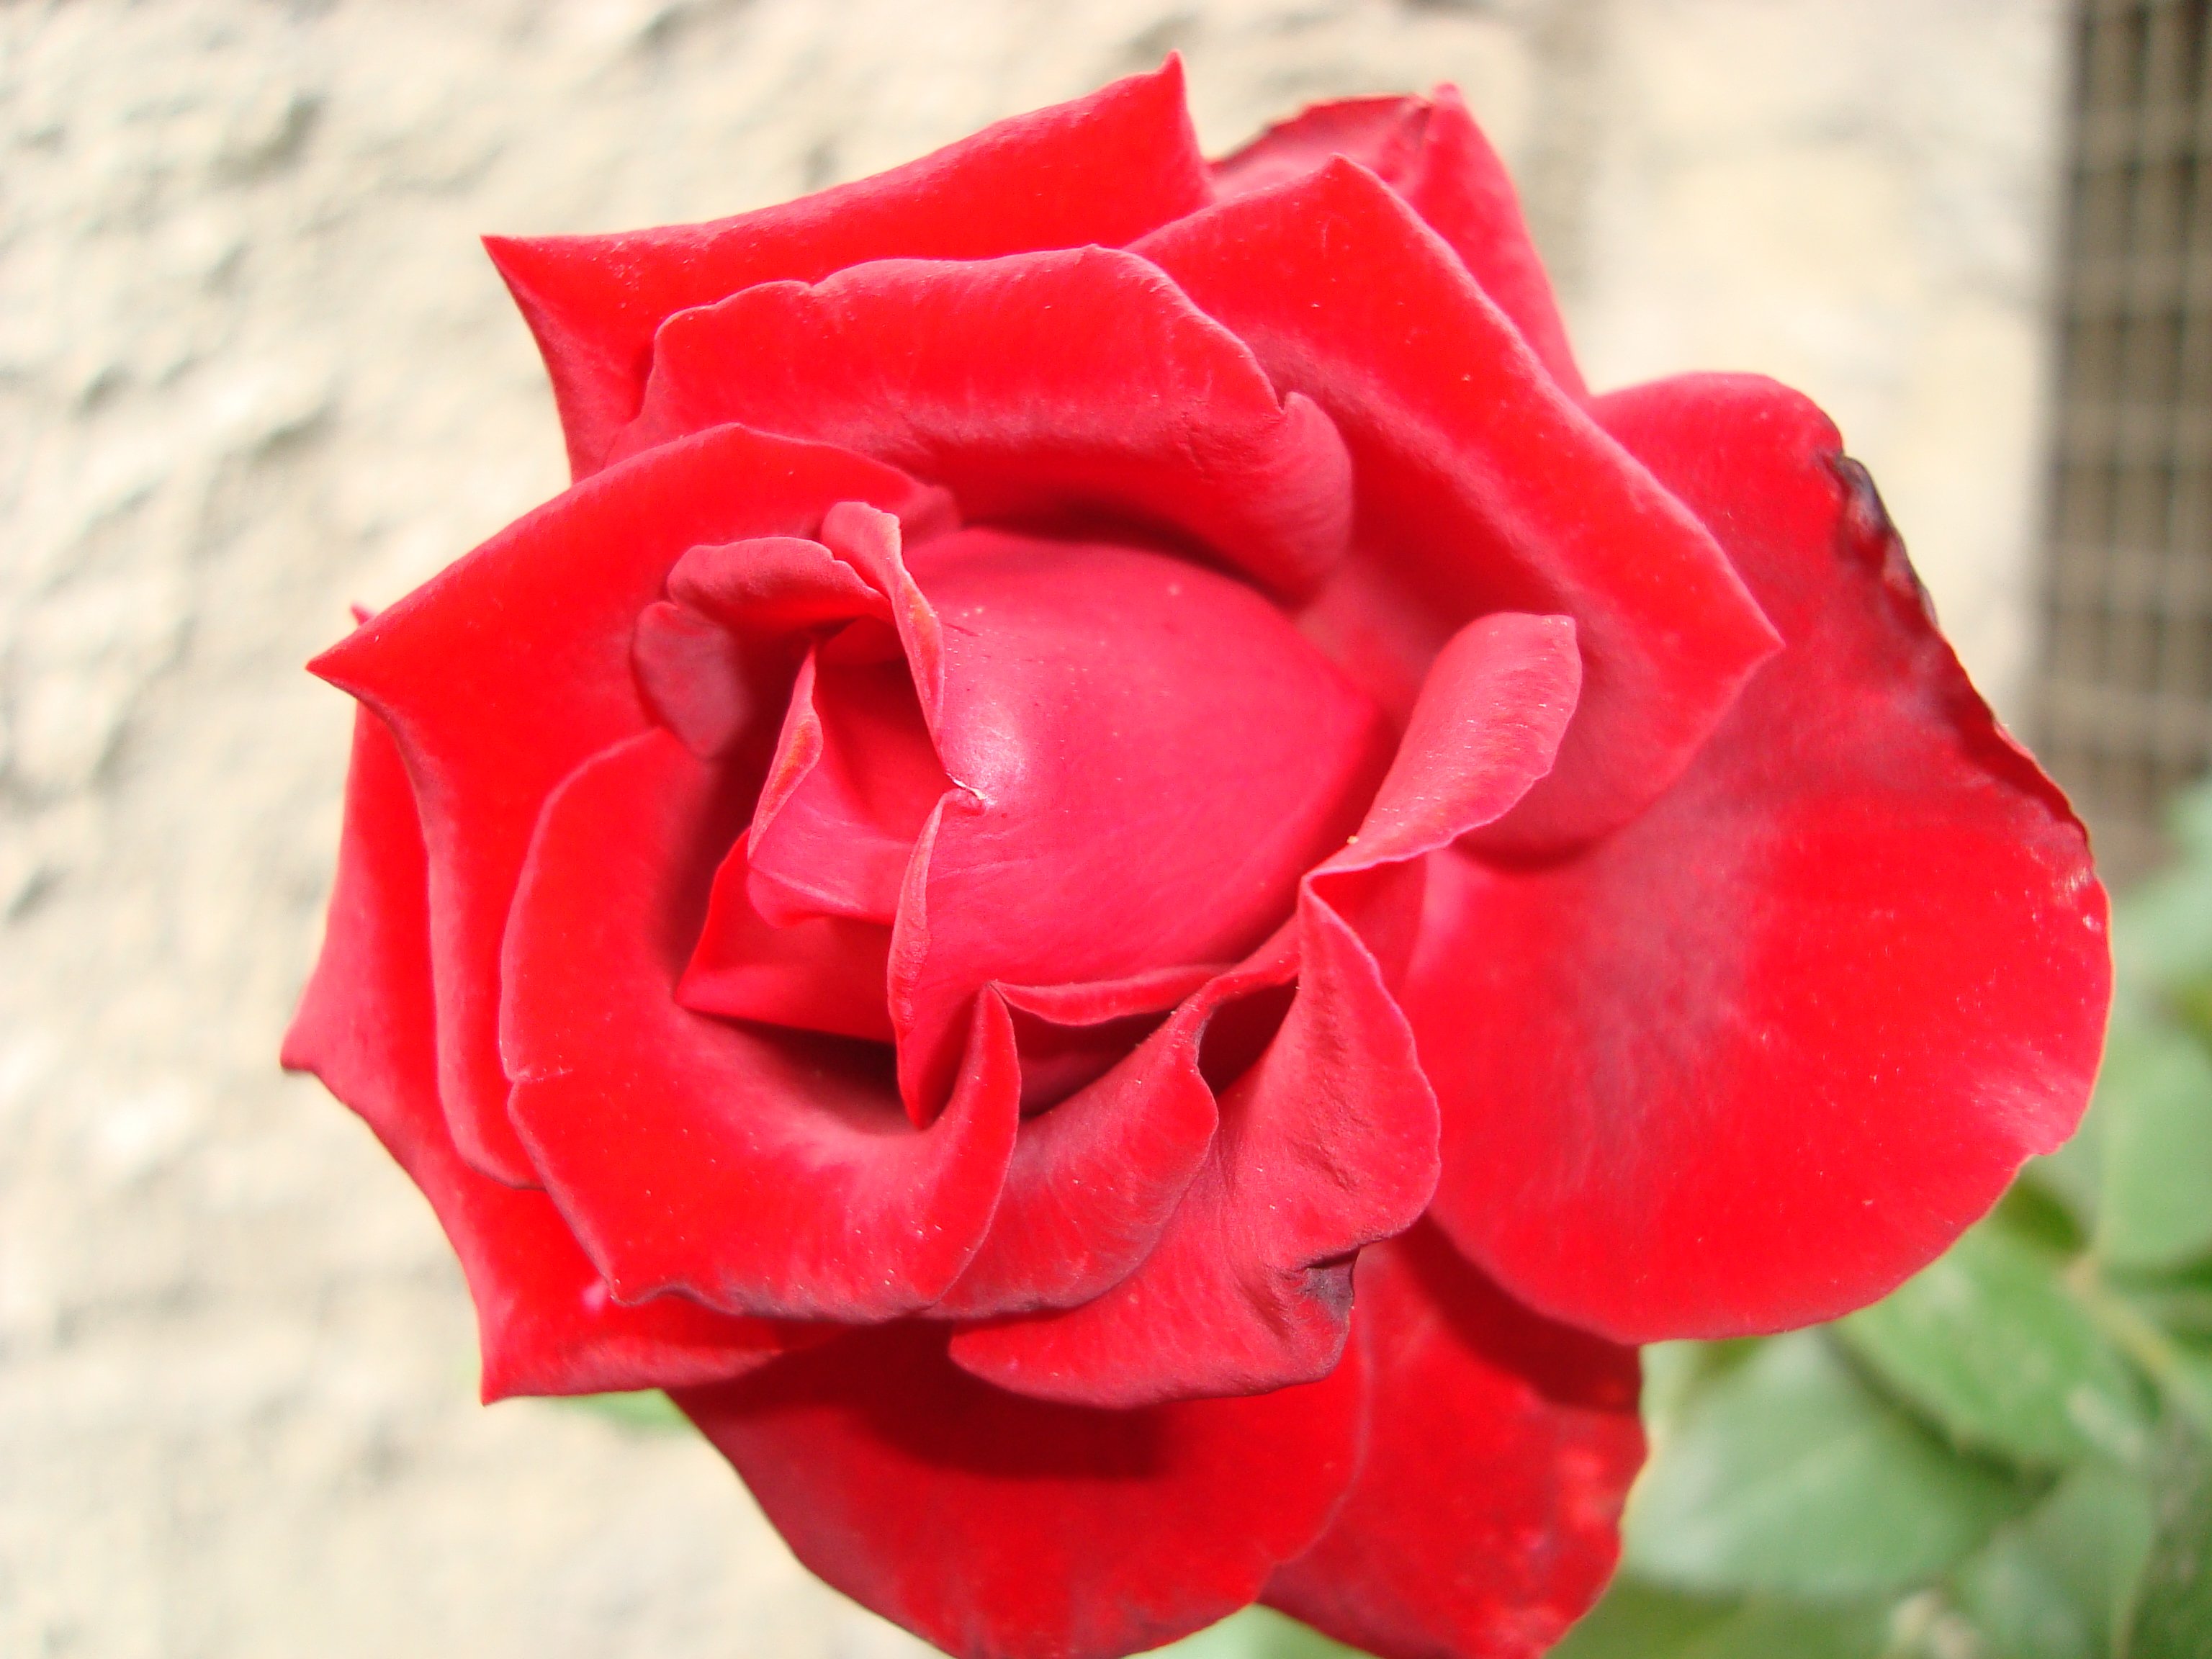
plant, flower, petal, rose, red, pink, red rose, rosa, floribunda, macro photography, flowering plant, garden roses, rose family, land plant, rose order